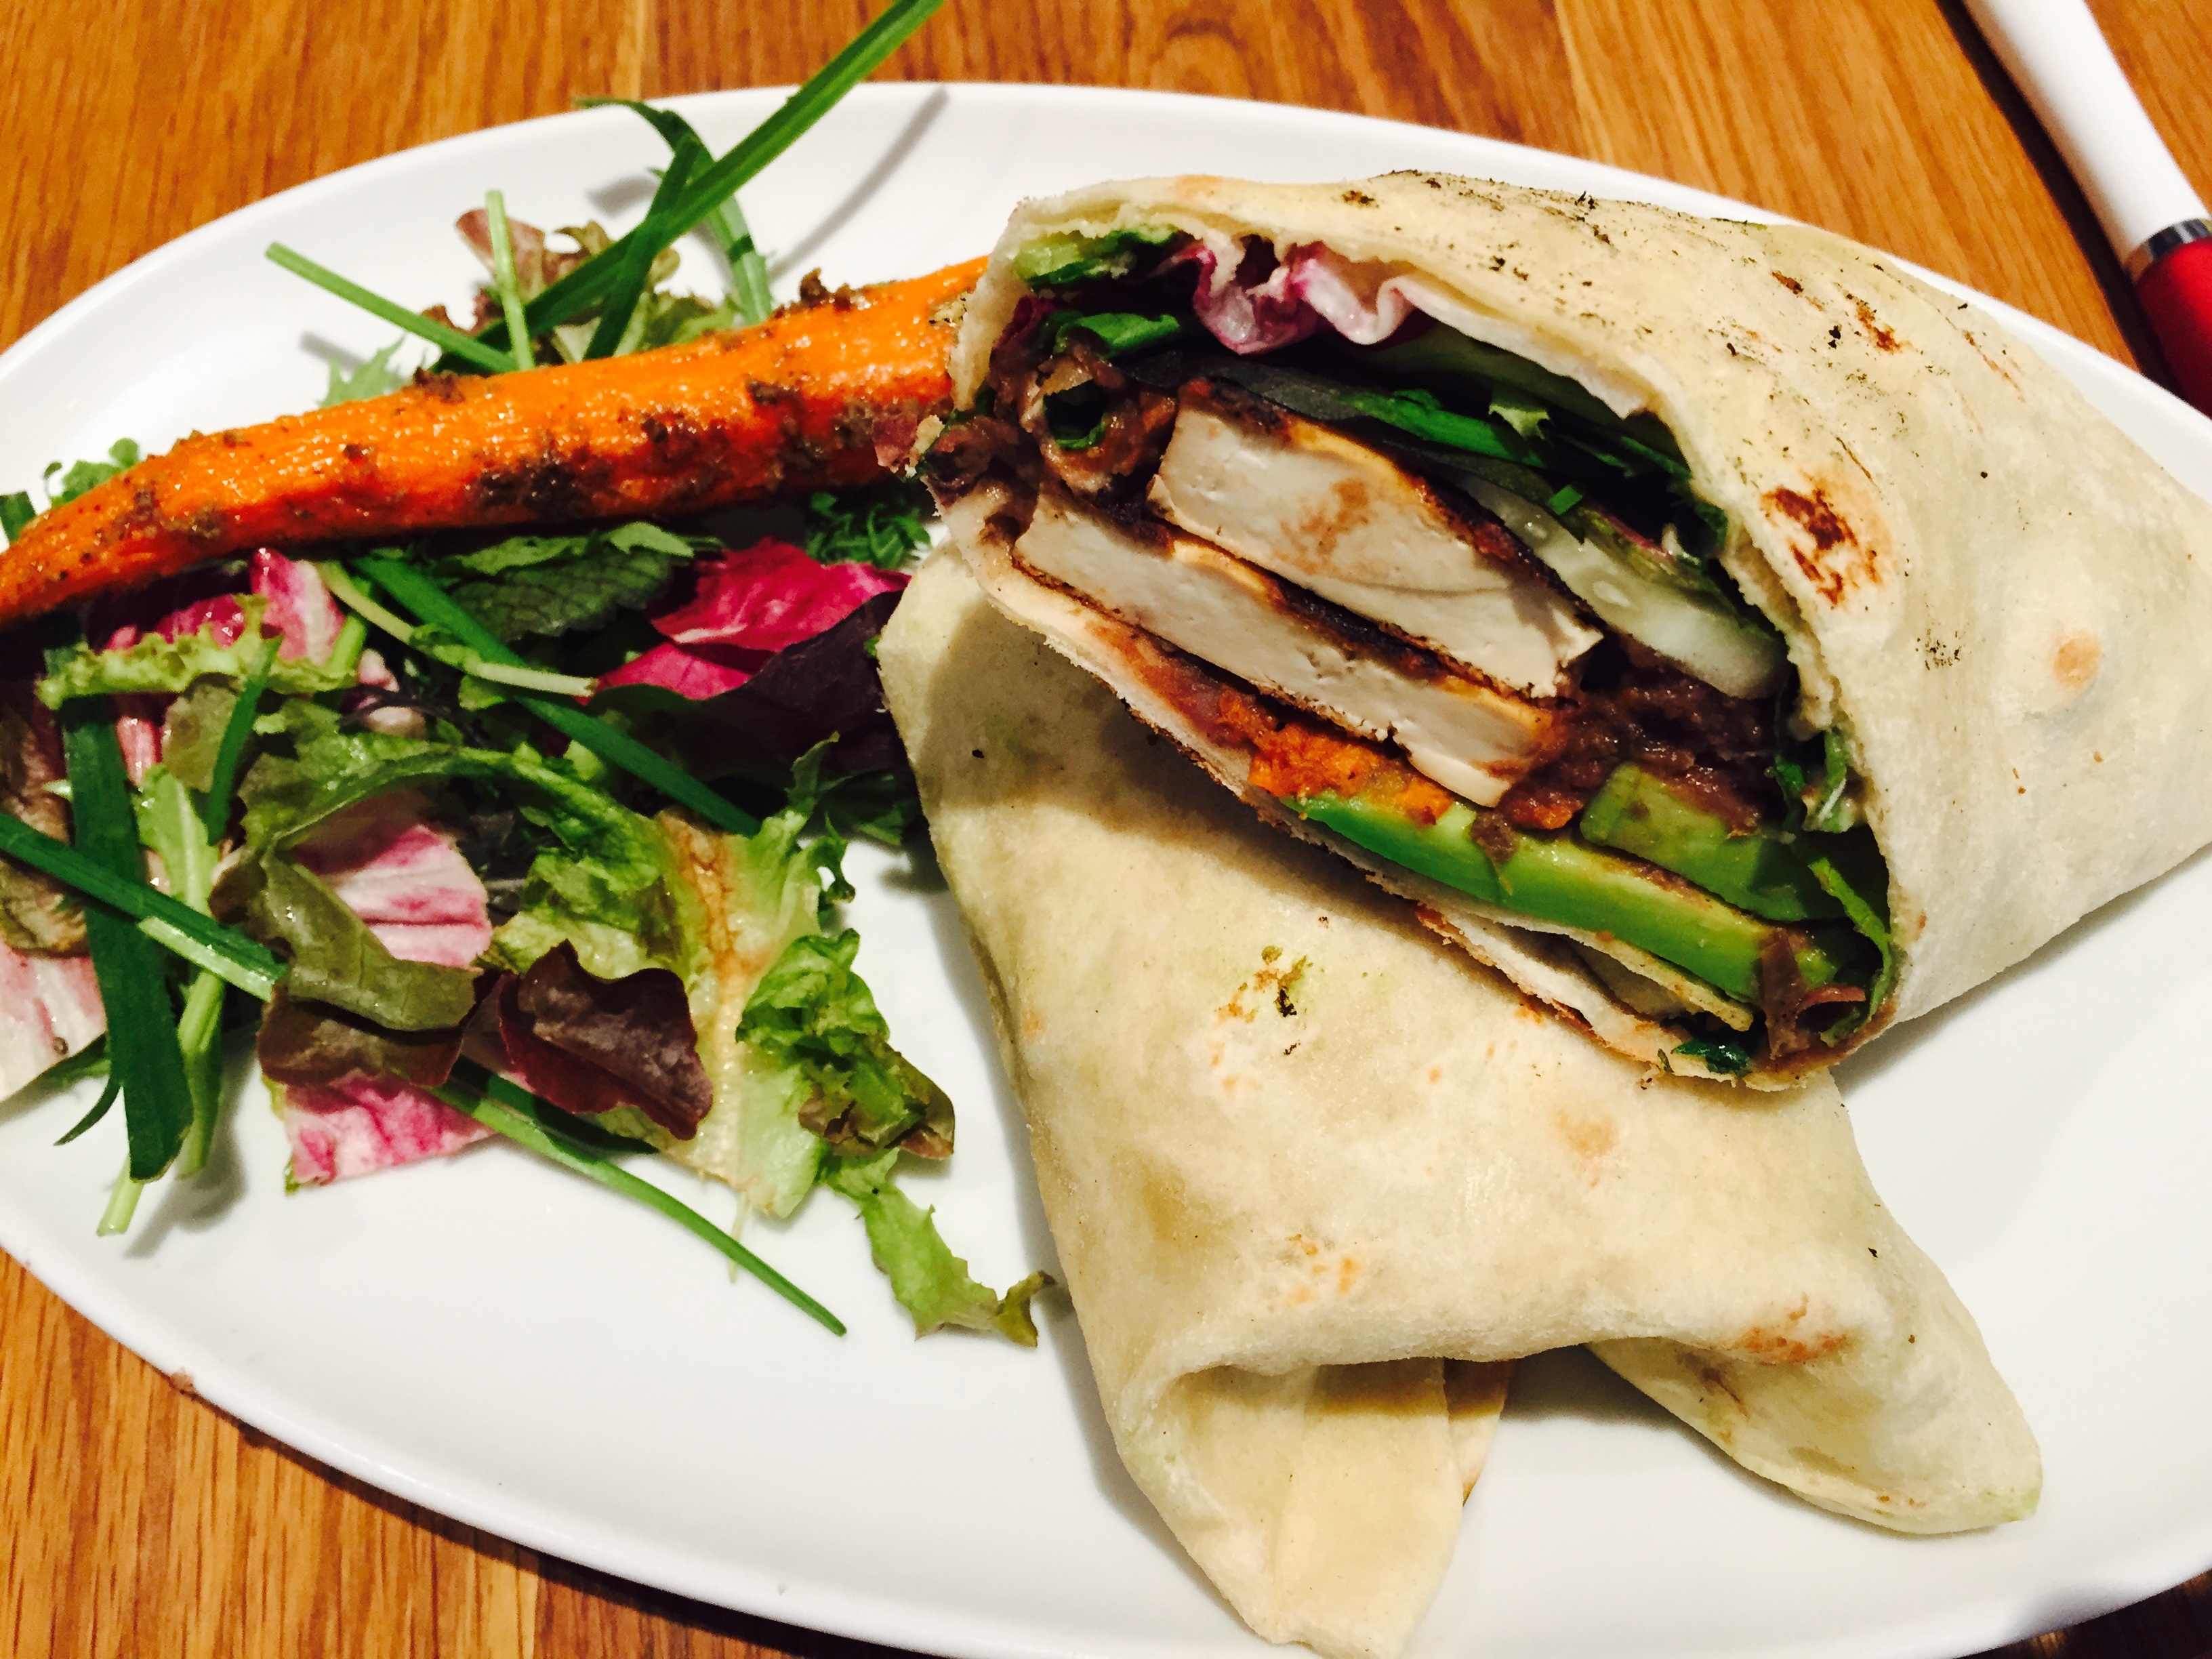
dish, meal, food, produce, vegetable, plate, avocado, healthy, cuisine, bread, chicken, vegan, tortilla, diet, wrap, baked goods, mediterranean food, plant based, quesadilla, meal plan, flatbread, taquito, sandwich wrap